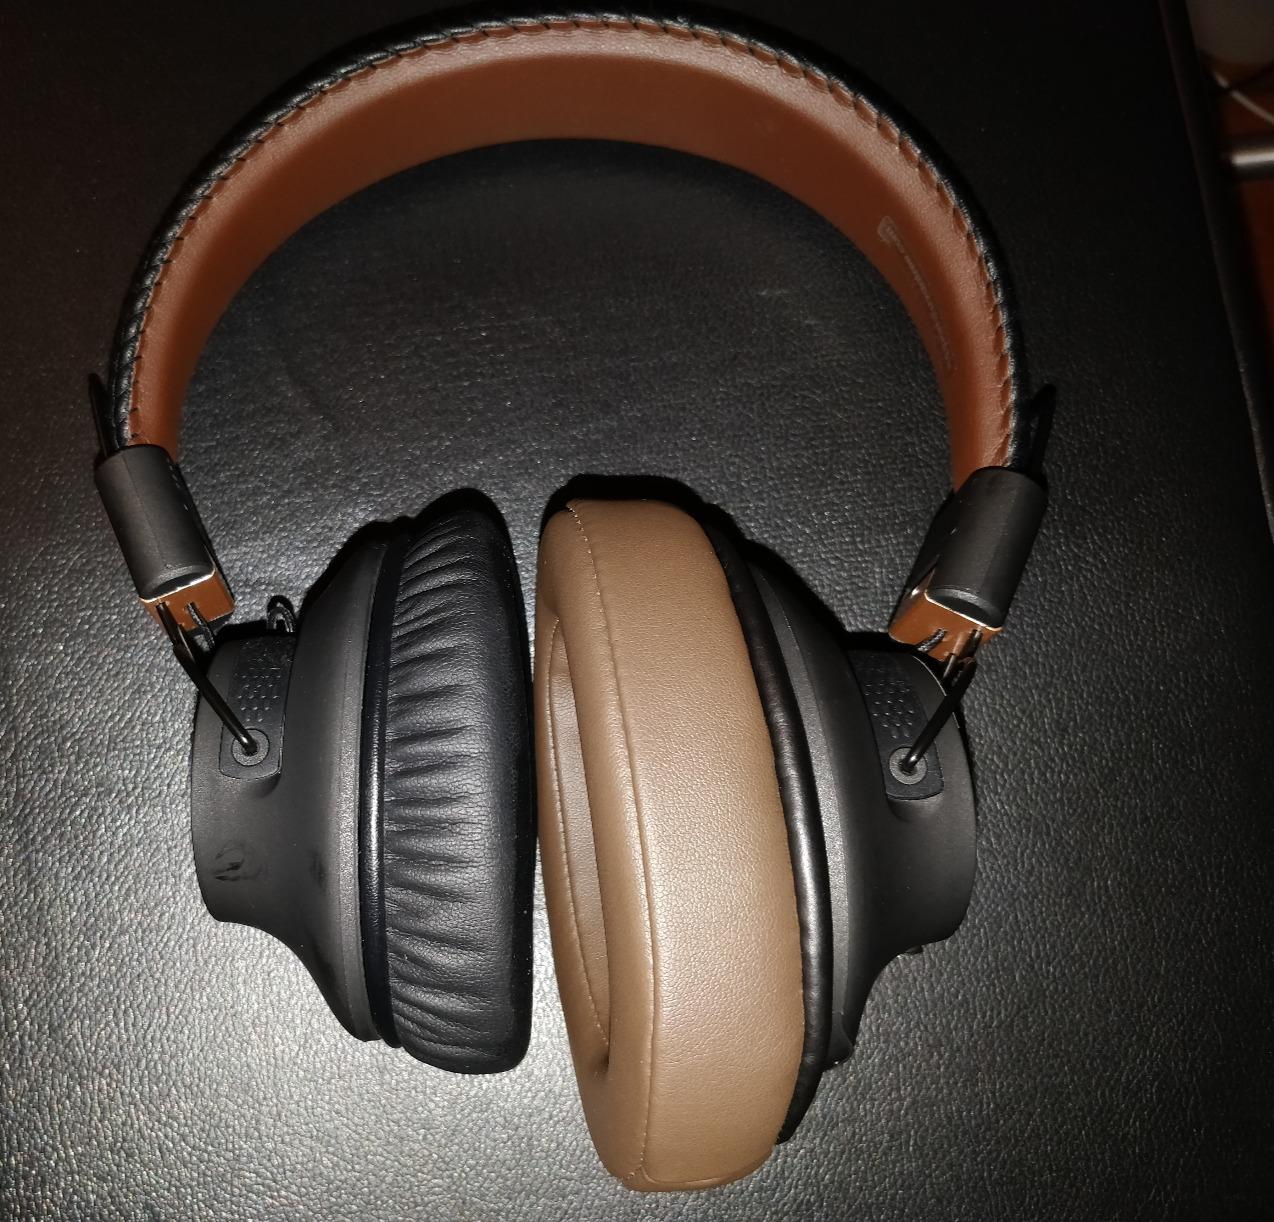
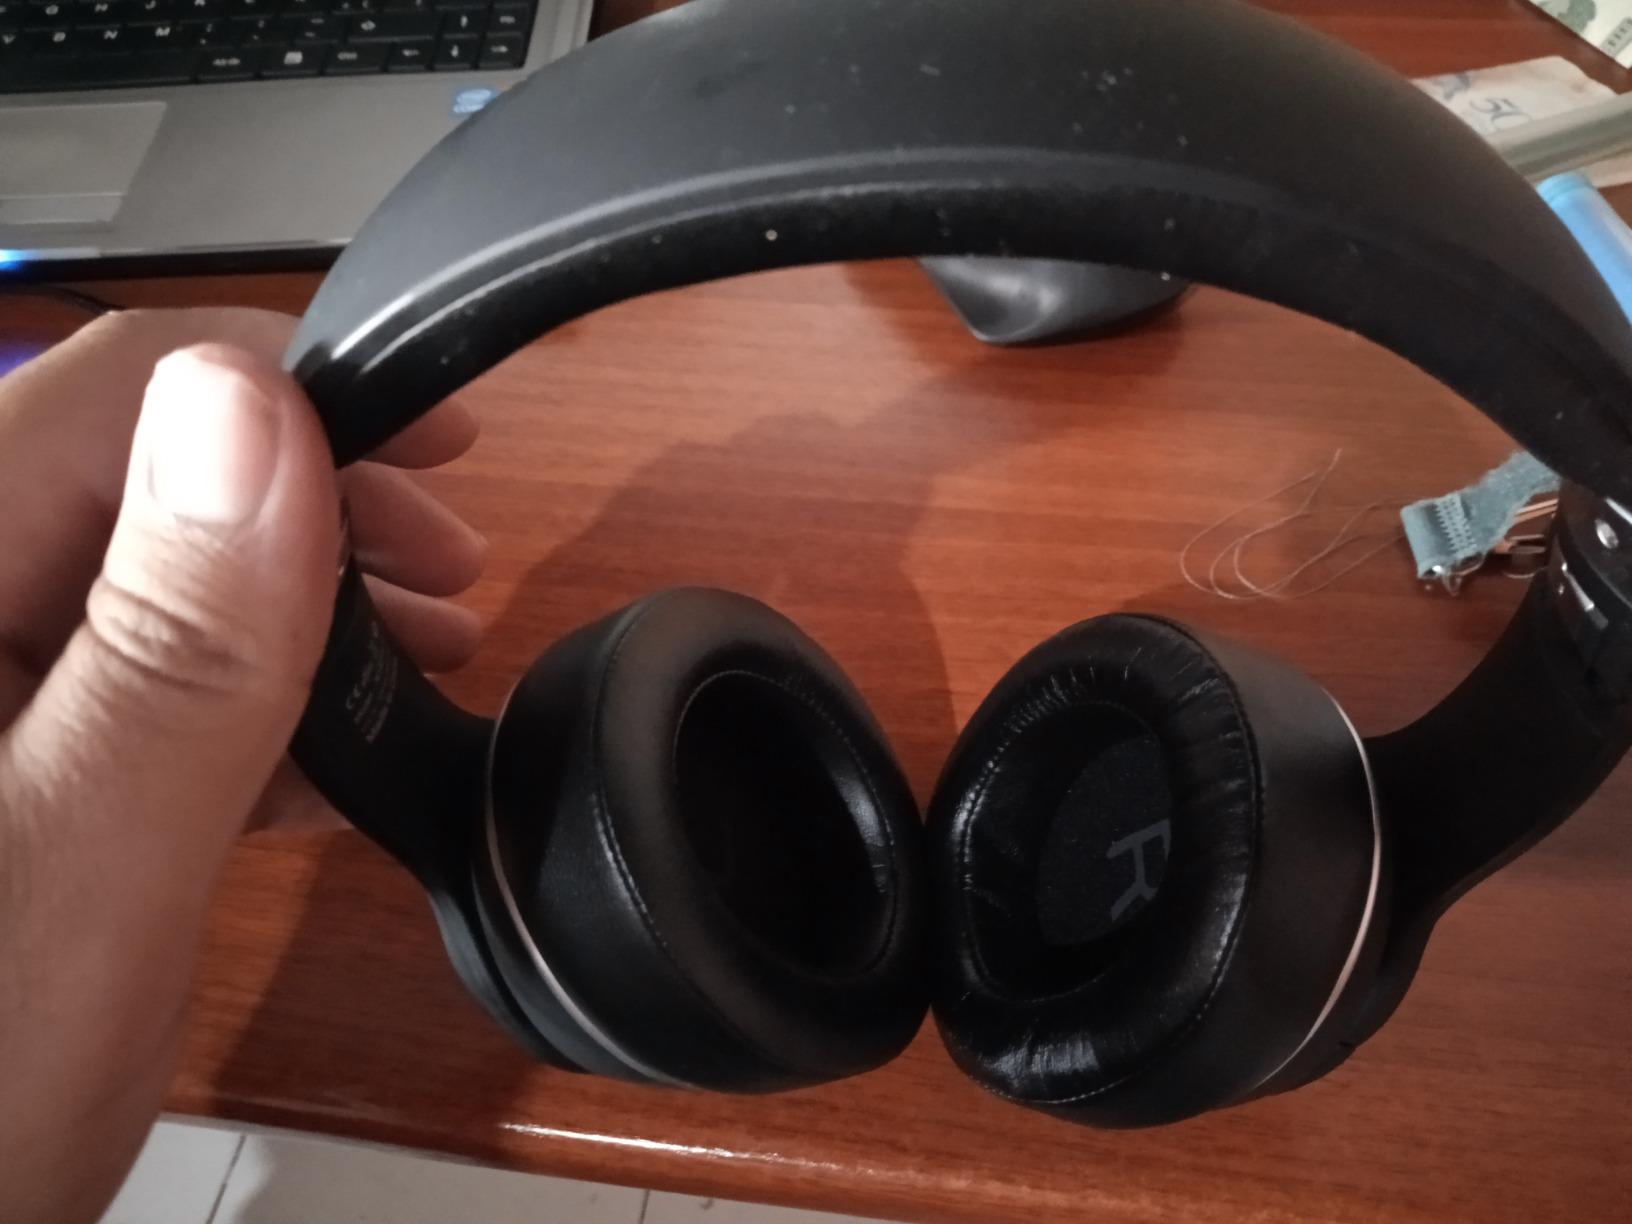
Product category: headphones
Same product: no